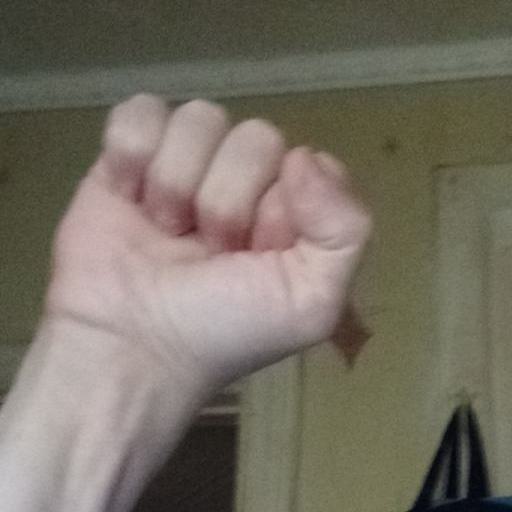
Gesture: fist